Julia Hülsmann

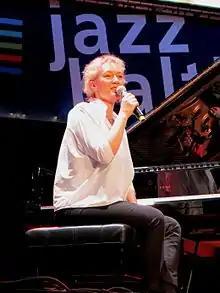
Julia Hülsmann

Julia Hülsmann (born 17 July 1968 in Bonn, West Germany) is a German jazz pianist and composer. Her compositions are often based on literary works, especially poetry.